Project Gaia

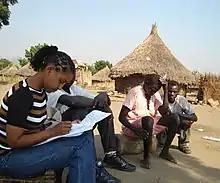
Ethiopian Chemical Engineer Firehiwot Mengesha, of Gaia Association speaks with Sudanese refugees in the Bonga refugee camp as part PGI's education program.

To operate the stove, its fuel canister must be filled with one liter of ethanol. If pouring the fuel results in drops around the hole, these must be wiped away. The canister must be clipped onto the base of the stove, the regulator opened, and the ethanol vapor lit with a match or lighter. After cooking, the canister should be left in position to limit further evaporation of remaining ethanol.